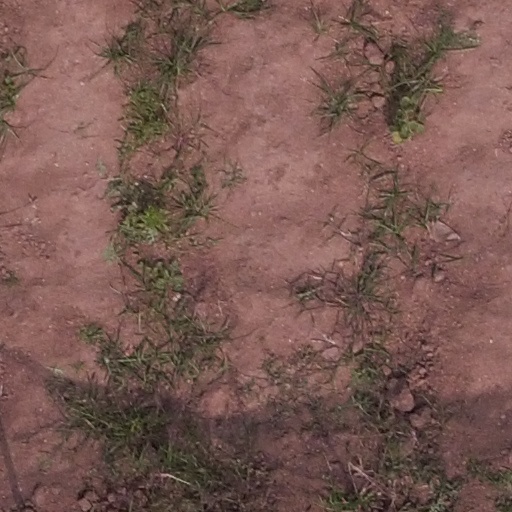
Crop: maize; corn